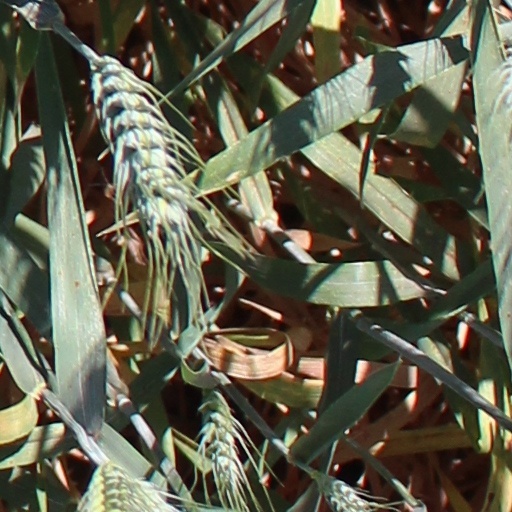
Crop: wheat